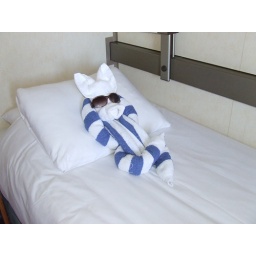
Often we would find our towels made into animals by our cabin crew. March 2010